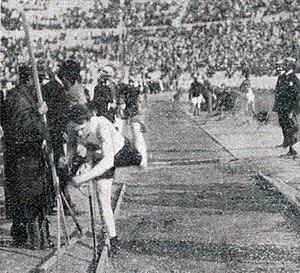
Myer Prinstein, vainqueur du saut en longueur à Athènes en 1906.
Meyer Prinstein, né le 22 décembre 1878 à Szczuczyn, alors au sein de l'Empire russe, et mort le 10 mars 1925 à New York, est un athlète américain spécialiste du saut en longueur et du triple saut.